Some Came Running (novel)

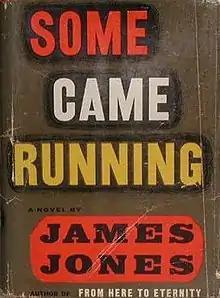
First edition

Some Came Running is a novel by James Jones, published in 1958. It was Jones's second published novel, following his award-winning debut "From Here to Eternity". It is the story of a war veteran with literary aspirations who returns in 1948 to his hometown of Parkman, Illinois, after a failed writing career. It is a thinly disguised autobiographical novel of Jones's experiences in his hometown of Robinson, Illinois, immediately after returning from World War II. The title alludes to the lines in Chapter 10:17 of the Gospel of St. Mark, which author James Jones used as an epigraph before the beginning of the novel.